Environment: lab
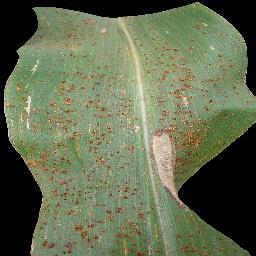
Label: common_rust